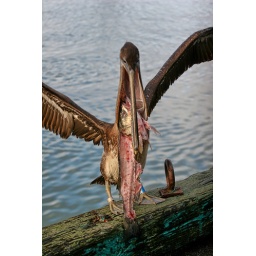
This is a pelican eating a fish on a pier in San Francisco.